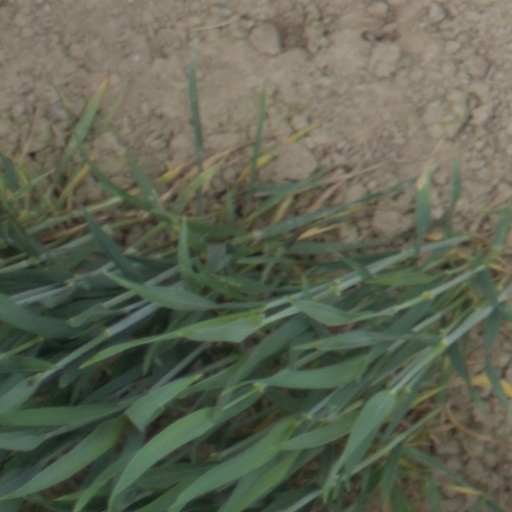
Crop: wheat